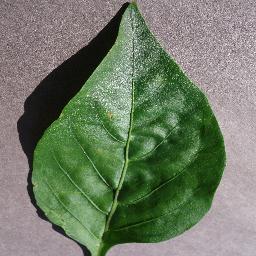
Label: Pepper,_bell___healthy